Campanula trachelium

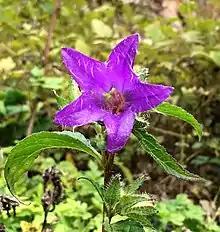
Close-up showing the fine hairs on the leaves and petals of "C. trachelium" on the GR 5 by the river Doubs

"Campanula trachelium" is a perennial plant with one or more unbranched, often reddish, square-edged stems that are roughly hairy. The leaves grow alternately up the stems. The lower leaves are long-stalked and ovate with a heart-shaped base. The upper leaves have no stalks and are ovate or lanceolate, hairy with toothed margins. The inflorescence is a one sided spike with a few slightly nodding flowers. Each flower has five sepals which are fused, erect and hairy, and the five violet (or occasionally white) petals are fused into a bell that is hairy inside. There are five stamens and a pistil formed from three fused carpels. The fruit is a hairy, nodding capsule.